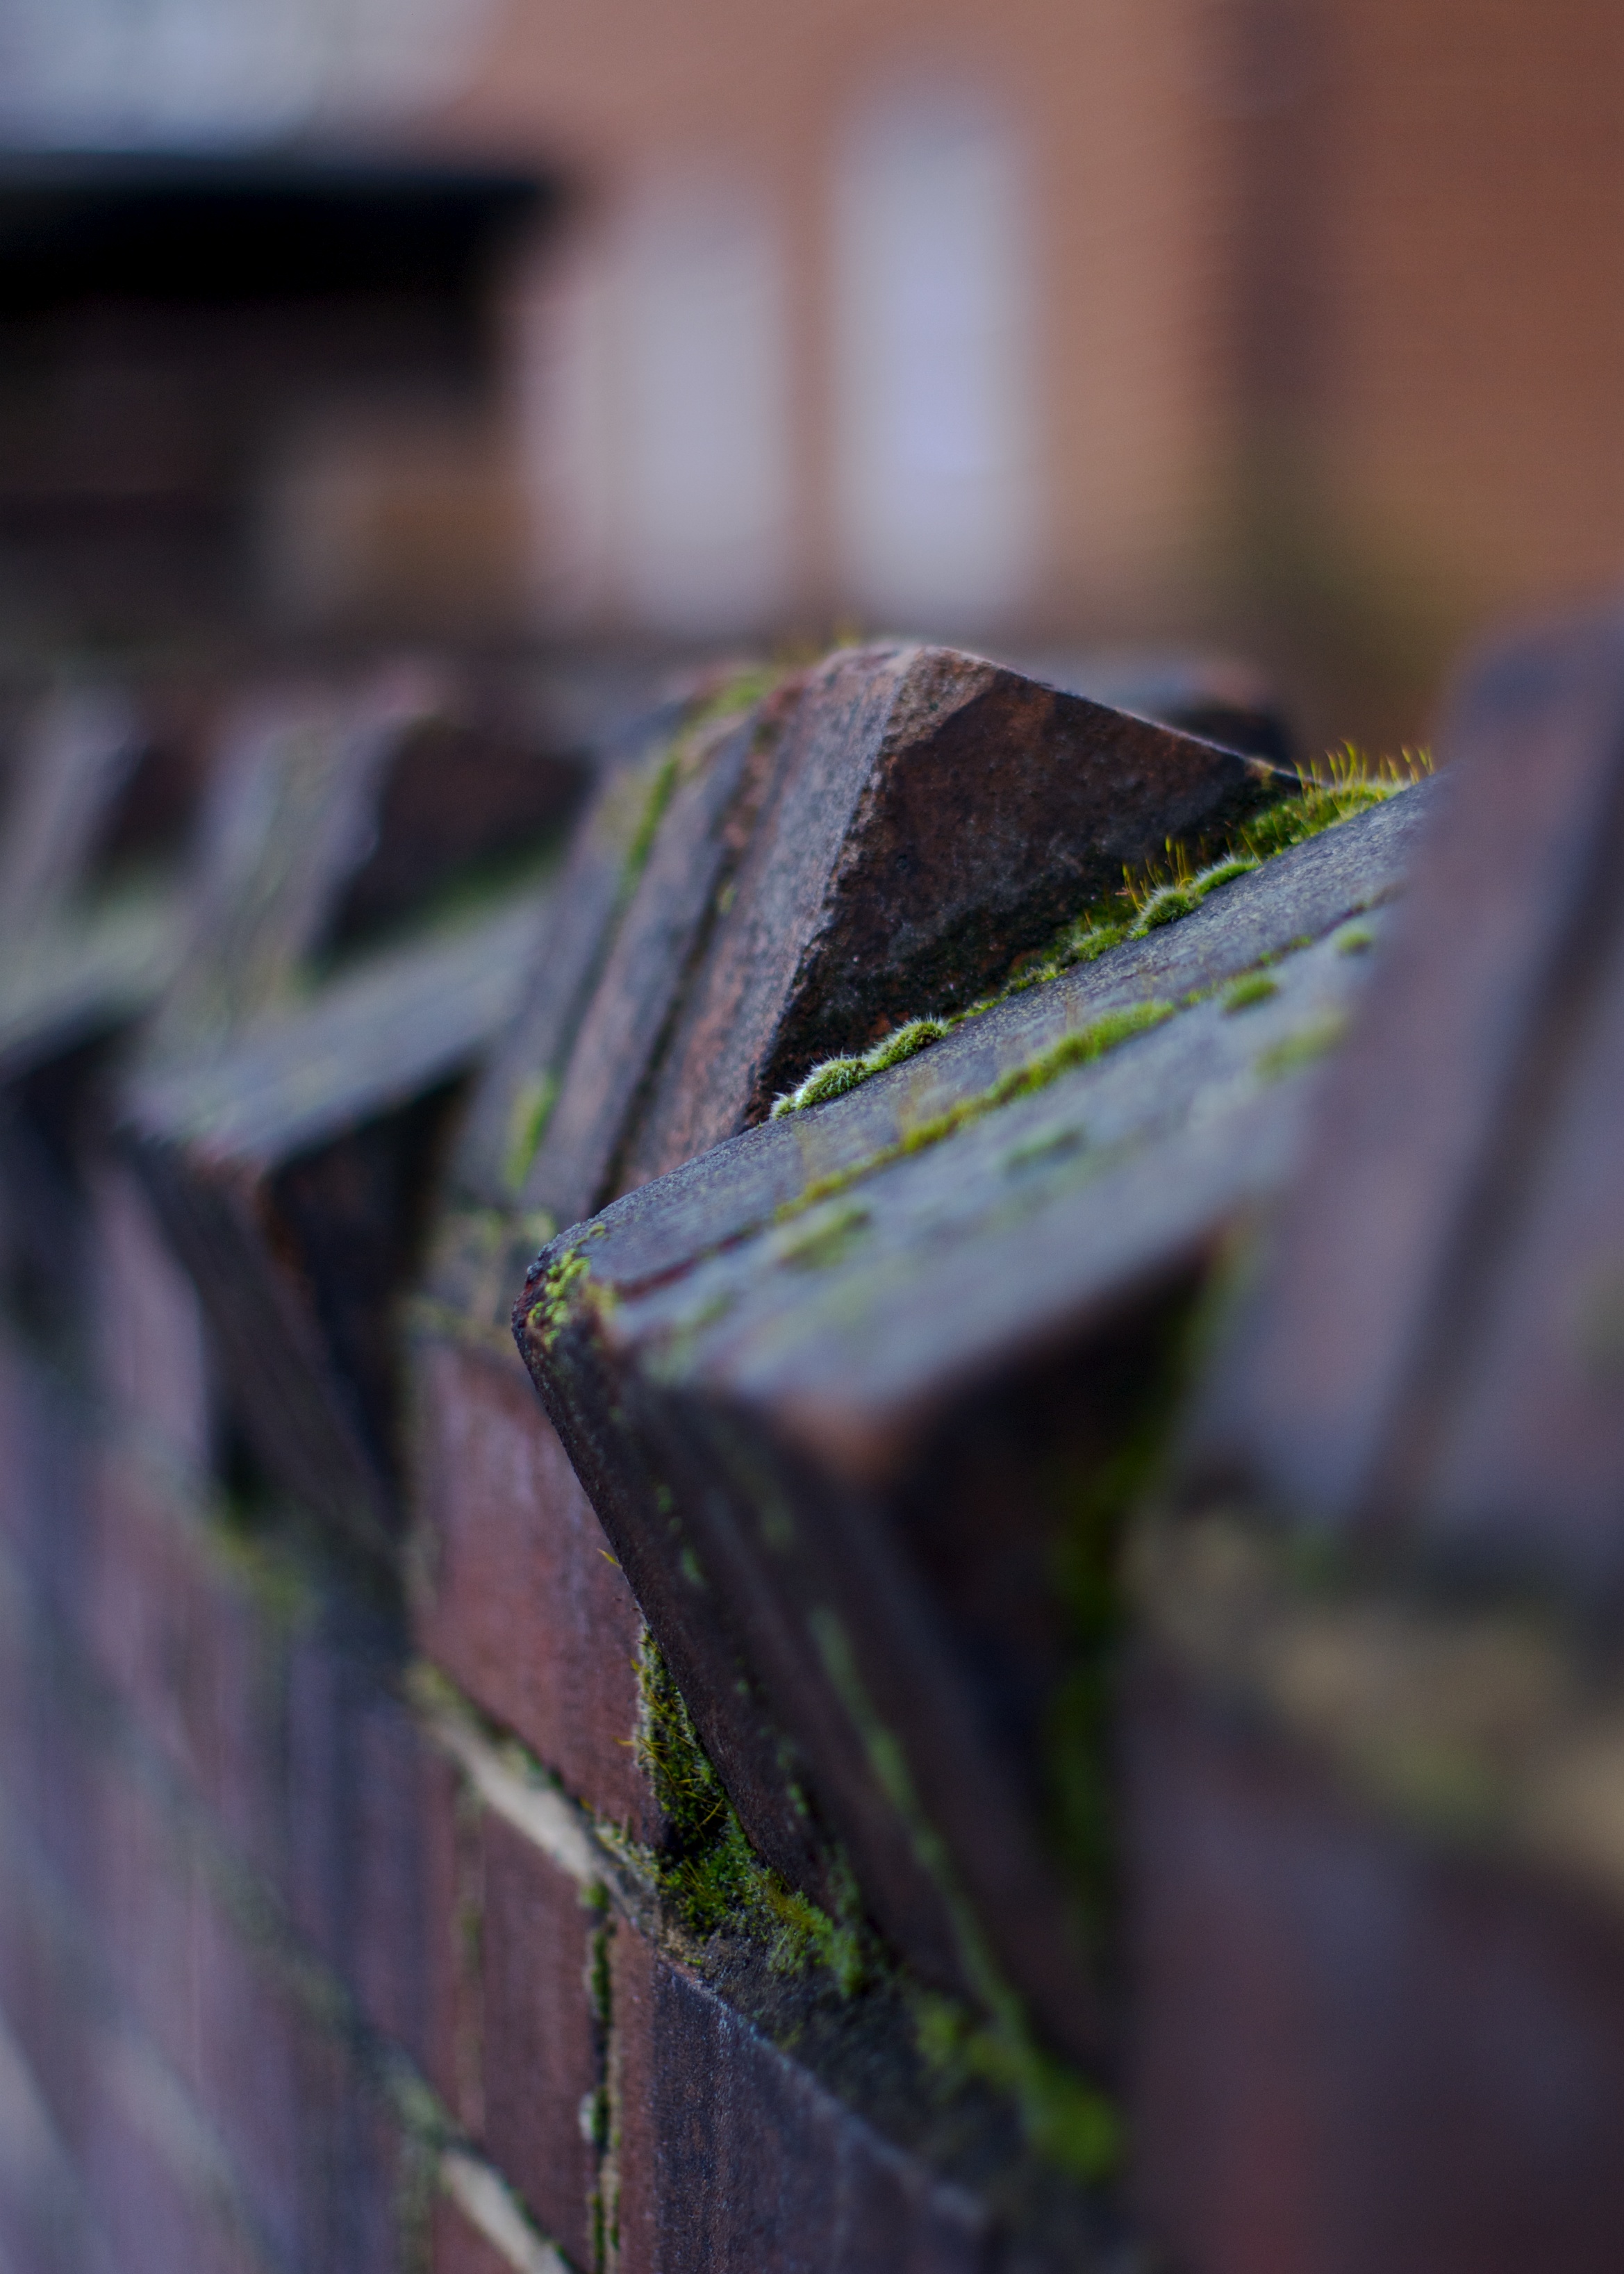
nature, grass, plant, photography, leaf, flower, wall, moss, green, brown, botany, brick, flora, fauna, close up, lichen, london, 50mm, sony, dof, chelsea, a100, onthewayto, hollywoodroad, macro photography, plant stem